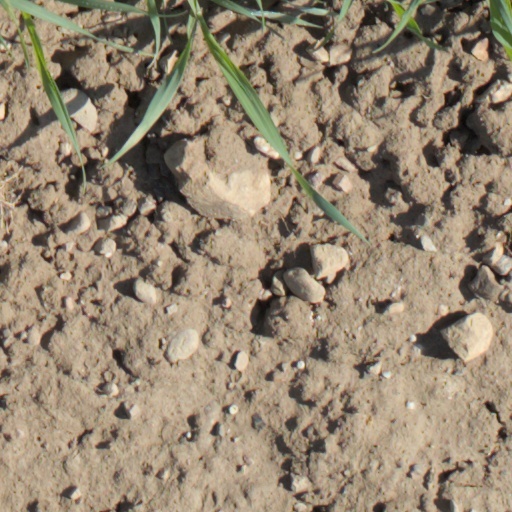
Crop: wheat